The Gift (2000 film)

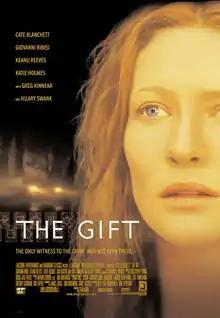
Theatrical film poster

The Gift is a 2000 American supernatural thriller film directed by Sam Raimi, and starring Cate Blanchett, Keanu Reeves, Giovanni Ribisi, Hilary Swank, Katie Holmes, and Greg Kinnear. It centers on a single mother in rural Georgia who becomes involved in a local missing person case after she experiences a psychic vision. The screenplay was written by Billy Bob Thornton and Tom Epperson based on the alleged psychic experiences of Thornton's mother.